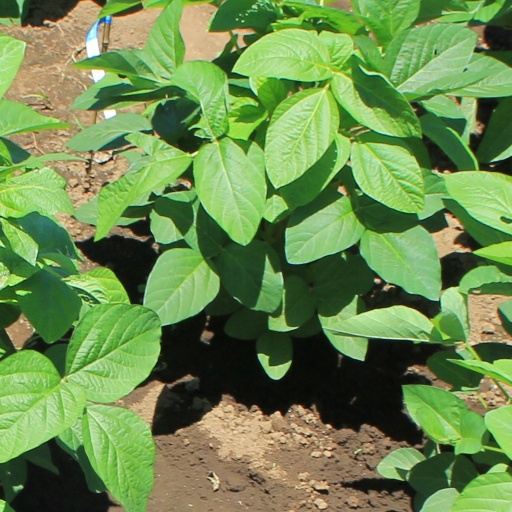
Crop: soybean